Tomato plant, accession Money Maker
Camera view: horizontal (90 deg, fisheye); turntable rotation: 210 degrees
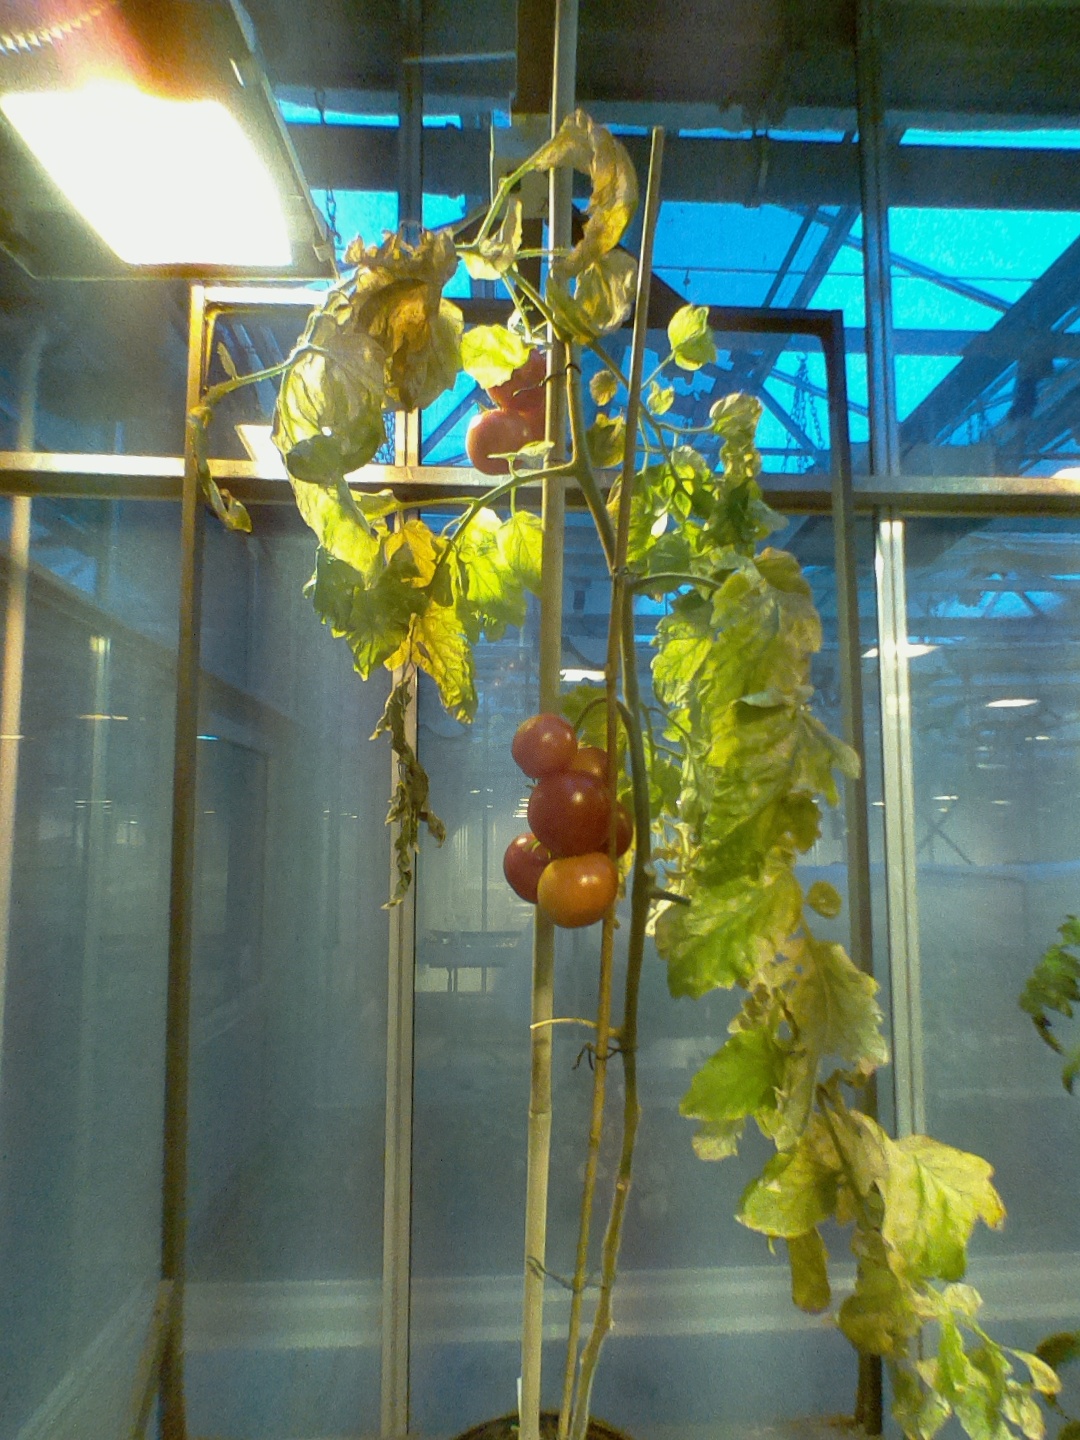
BBCH growth stage 88: 80%-90% of fruits show typical fully ripe color